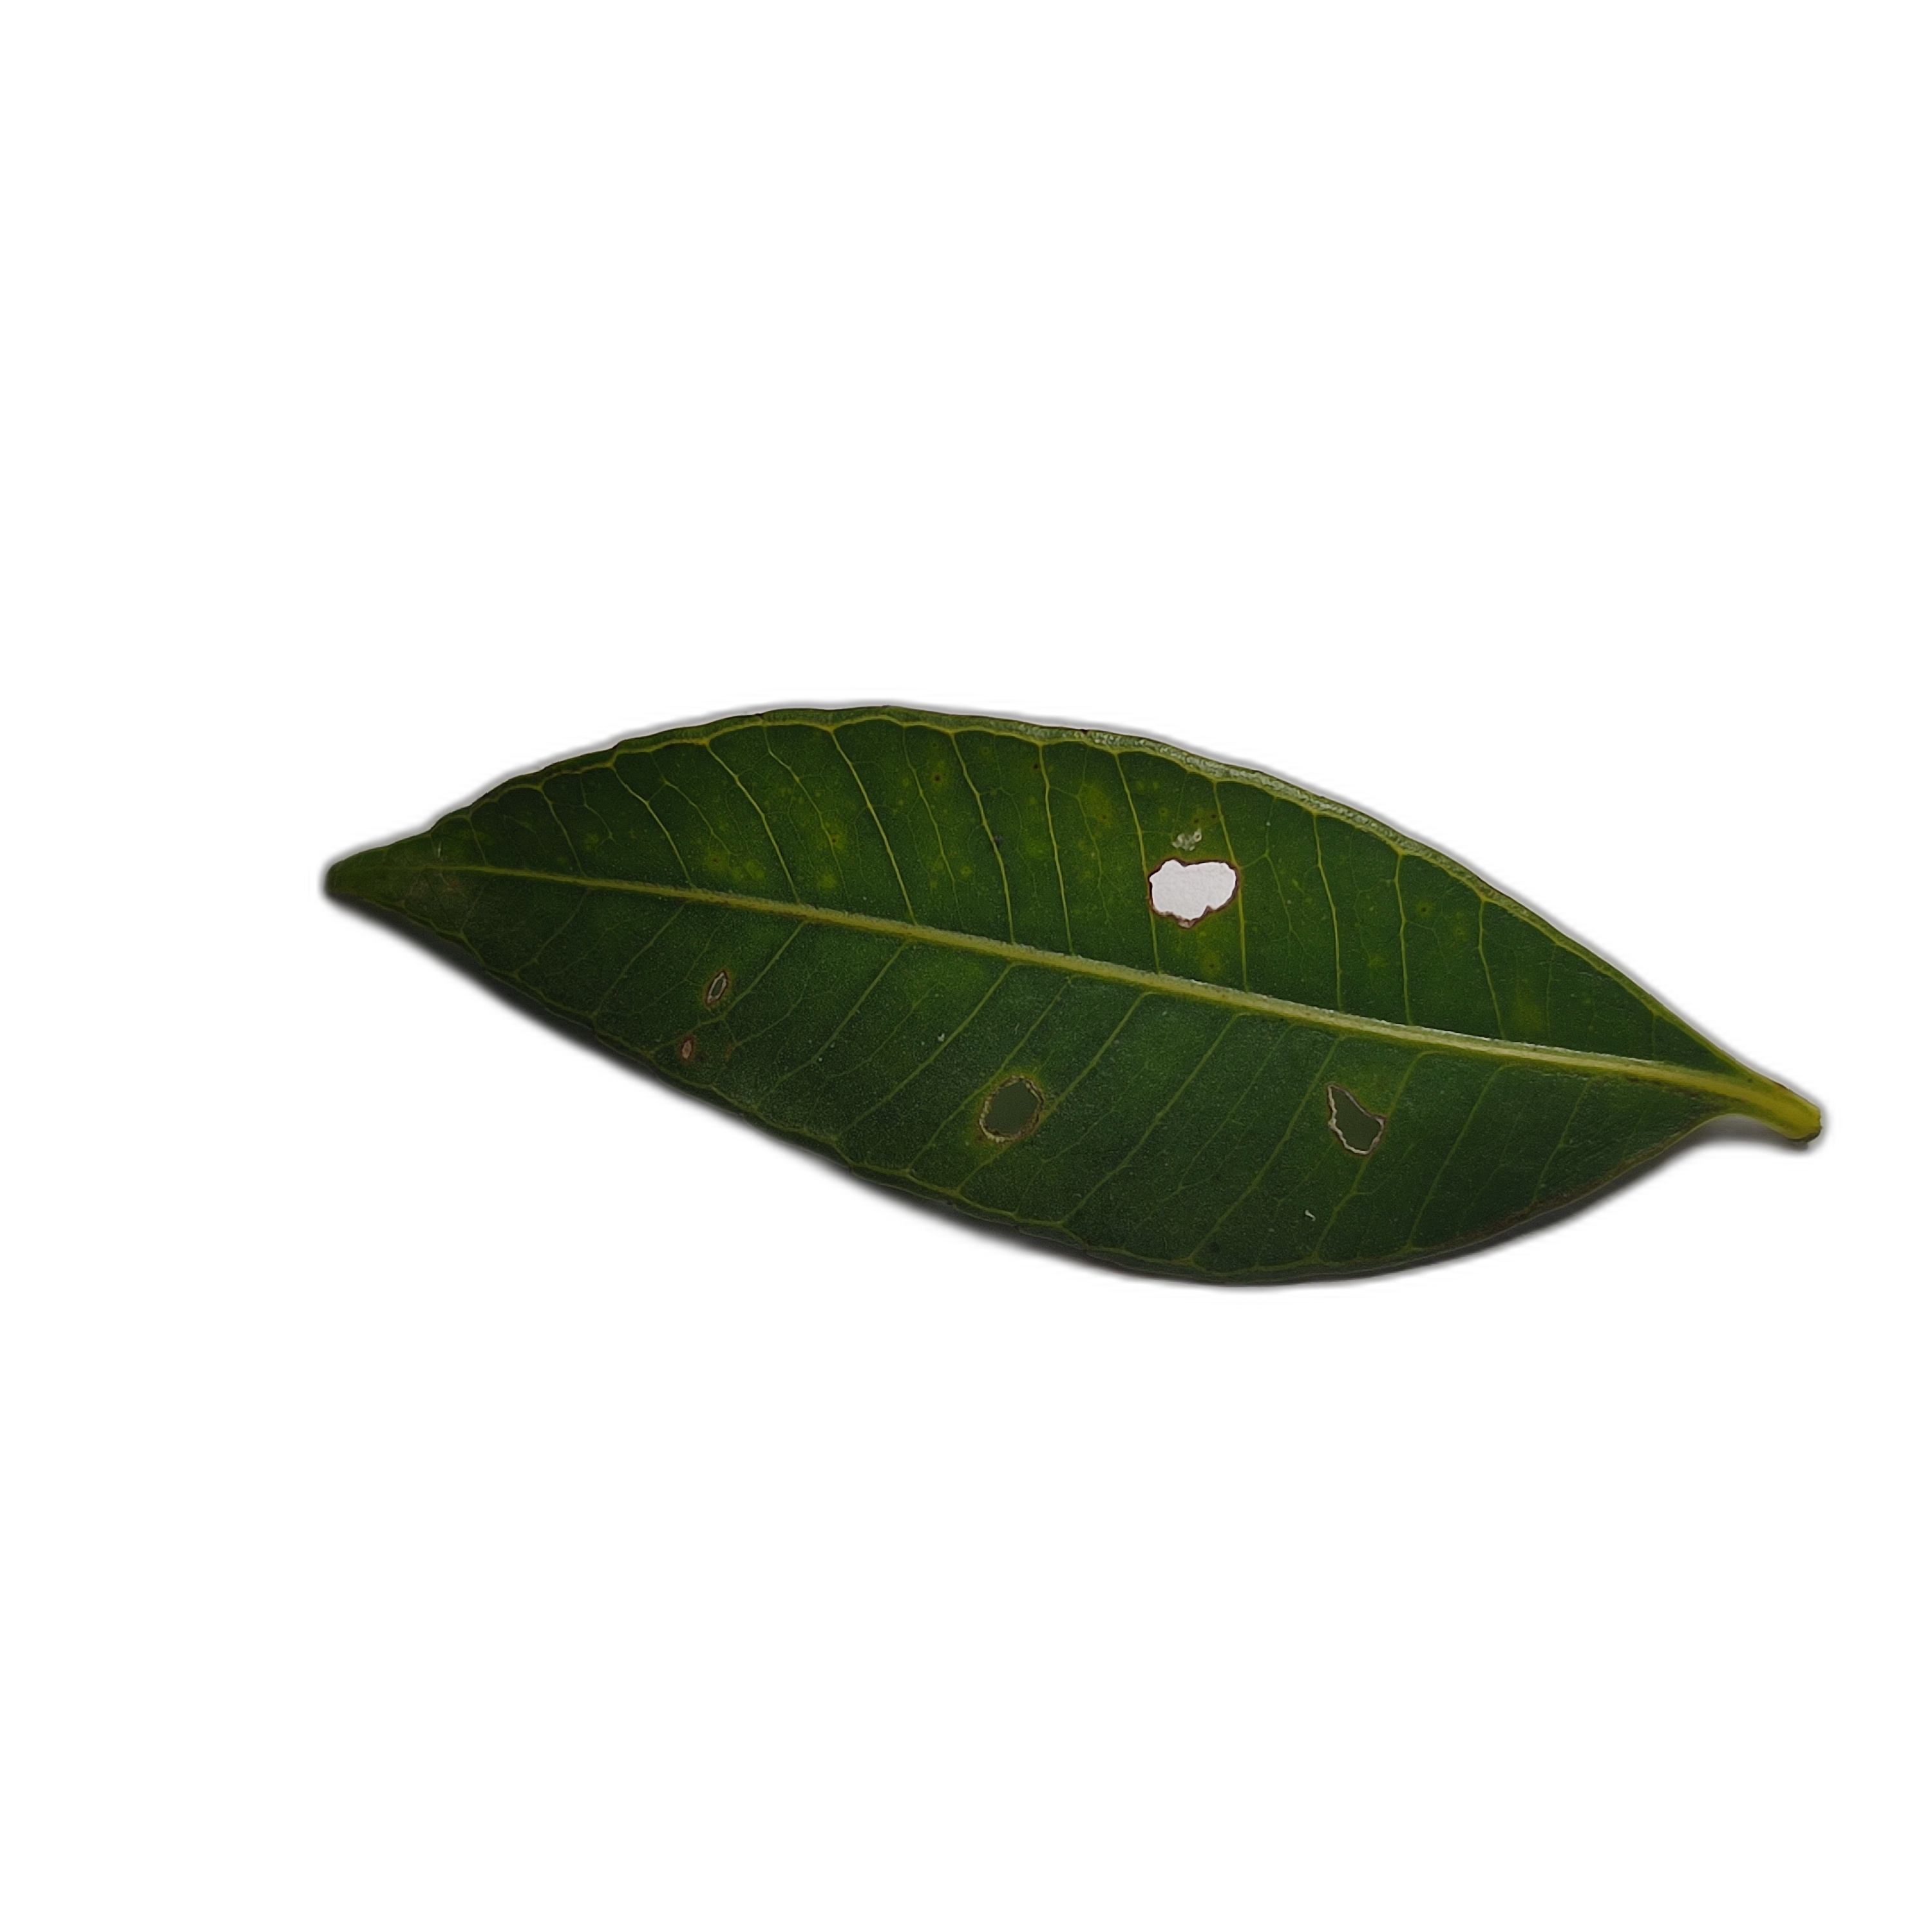
Label: not_healthy